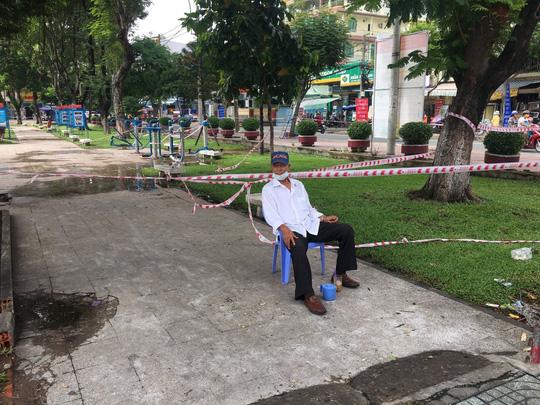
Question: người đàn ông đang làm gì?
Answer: đang ngồi canh giữ khu vực cách ly